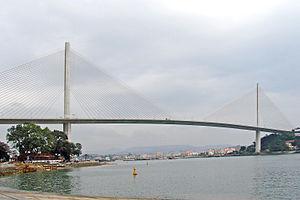
Hạ Long, aussi connue comme Hong Gai, Hon Gai et Hongay, est une ville du nord du Viêt Nam, chef-lieu de la province de Quảng Ninh. Elle se trouve pour l'essentiel au bord de la baie de Bai Tu Long, une partie de la baie d'Along, à environ 160 km au nord-est d'Hanoï. Sa population était de 300 267 habitants en 2019.